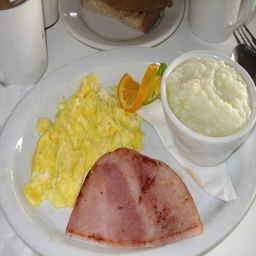
A white plate with a serving of food on it
A plate with eggs, ham, and grits on it.
a white plate holding a slice of ham, scrambled eggs, and a little bowl of grits
A plate with ham and eggs is sitting with a bowl of grits.
A breakfast type meal of eggs, ham, grits and a decorative orange slice.